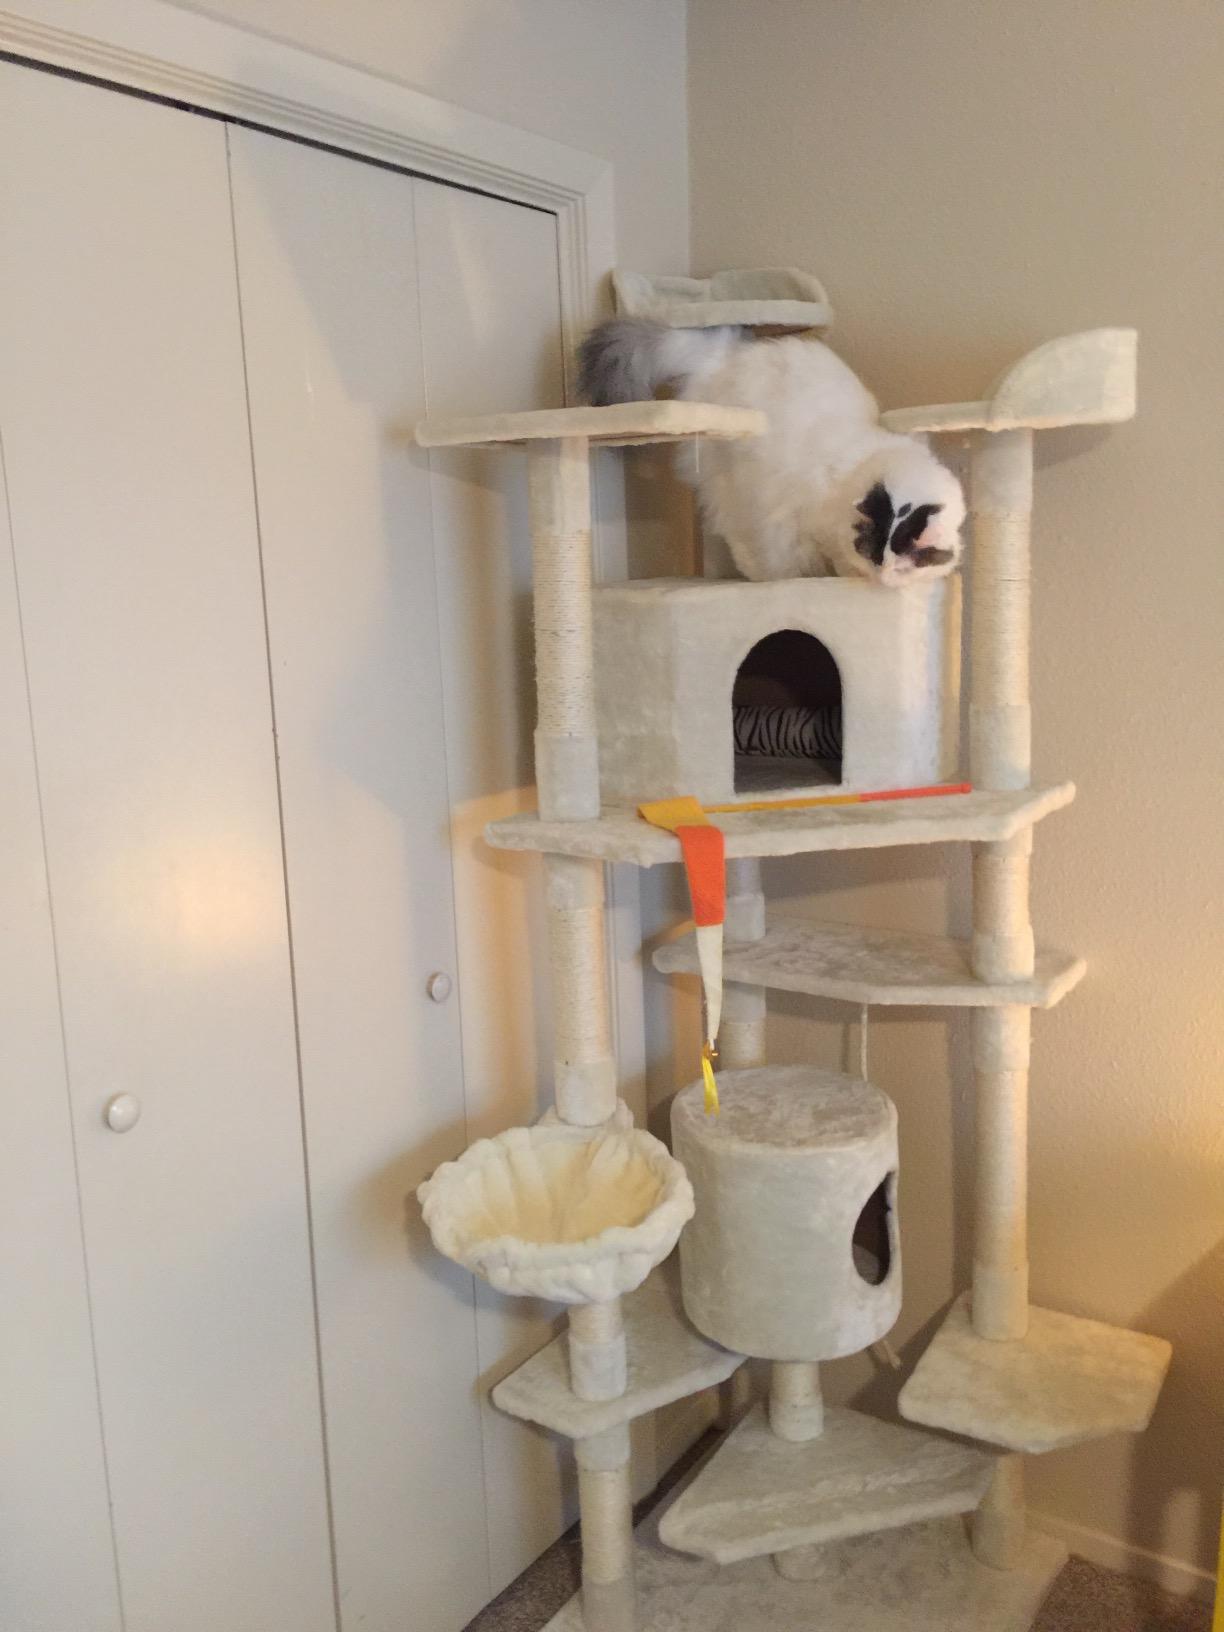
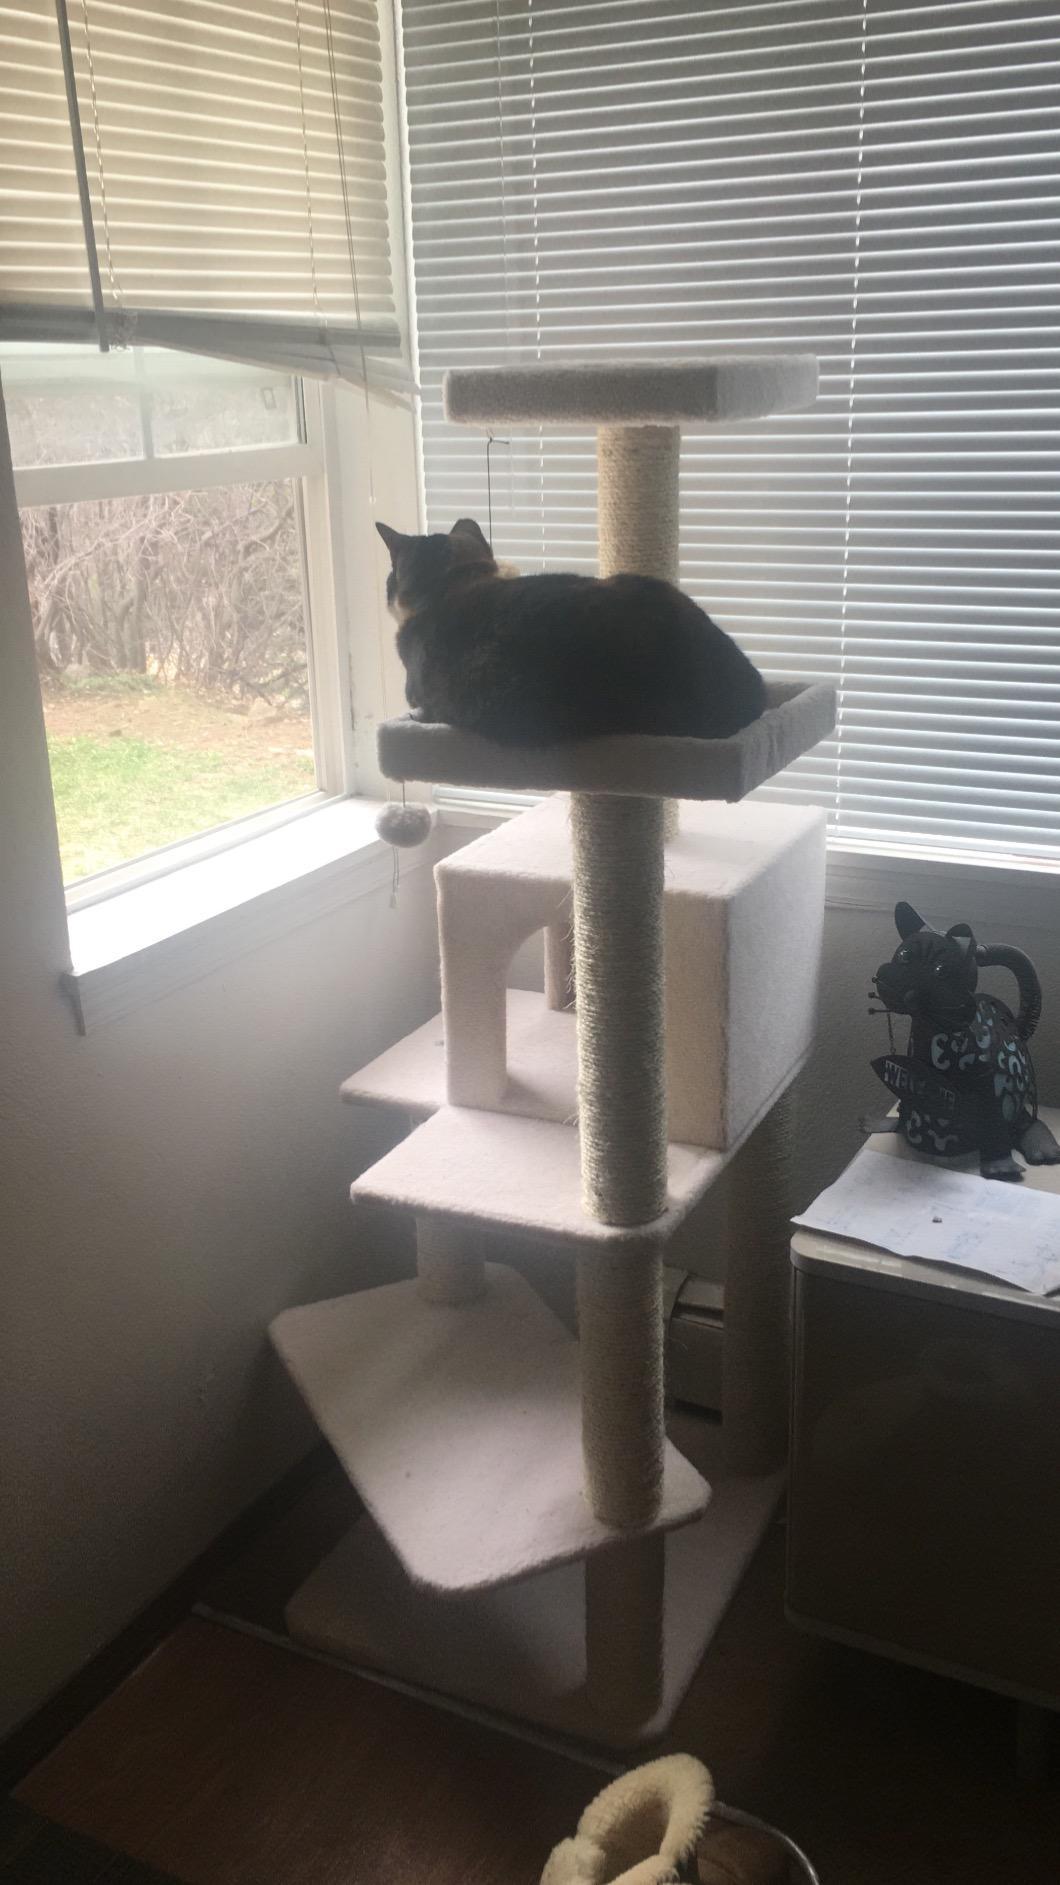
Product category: items_cat tree
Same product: no